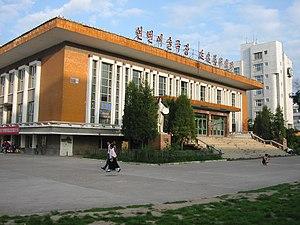
La diaspora coréenne en Chine est constituée de deux millions de Coréens vivant aujourd'hui en Chine. Ils constituent l'une des 55 minorités nationales du pays et sont principalement présents dans le nord-est du pays, près de la frontière avec la Corée du Nord. Ils sont définis comme des citoyens chinois de nationalité coréenne. De nombreux Coréens habitent la Préfecture autonome coréenne de Yanbian, dans la province de Jilin, qui dispose, comme son nom l'indique, d'un statut de préfecture autonome.